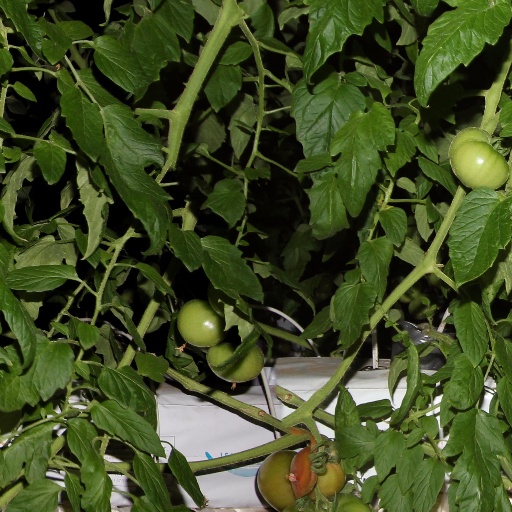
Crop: tomato